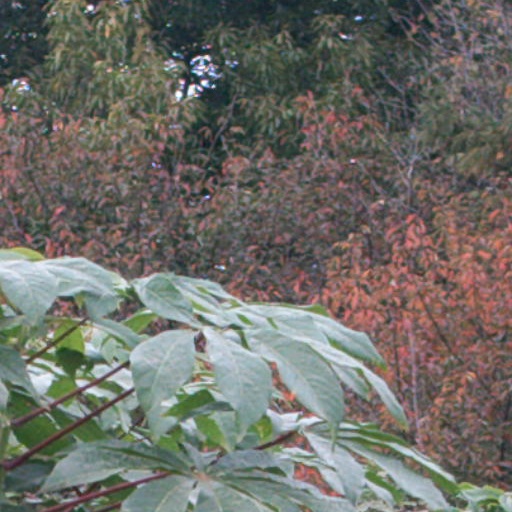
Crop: cassava